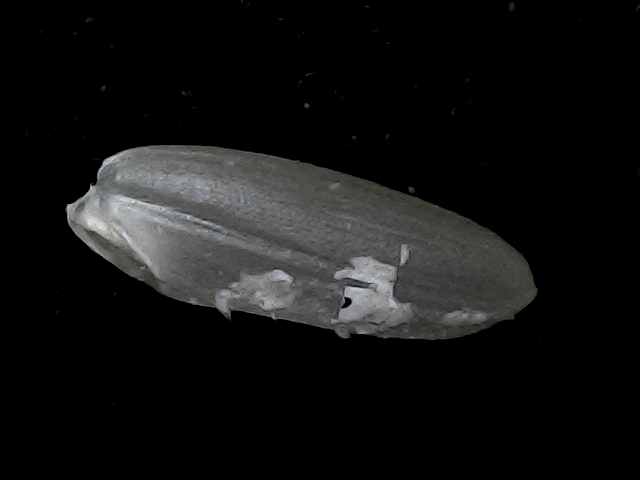
Rice variety: BD95